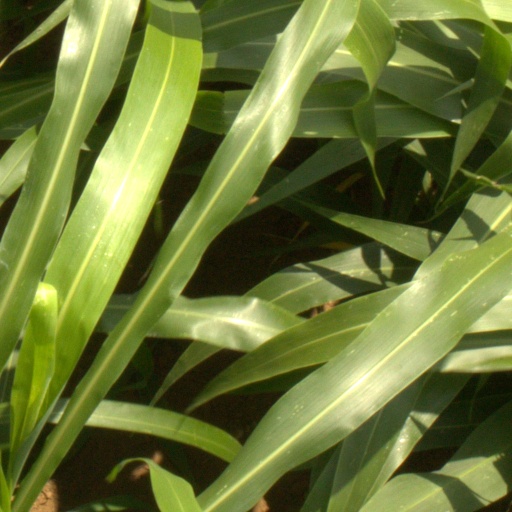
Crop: sorghum